Witness (2022 film)

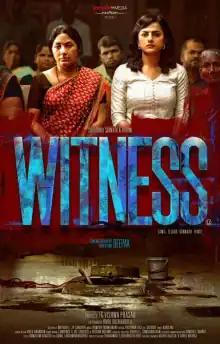
Promotional poster

Witness is a 2022 Indian Tamil-language drama film directed by Deepak. The film stars Shraddha Srinath and Rohini in leading roles. It was released on 9 December 2022 in Sony LIV.